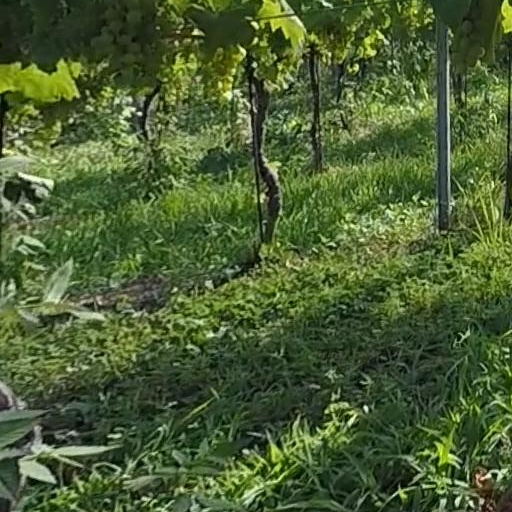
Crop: grape